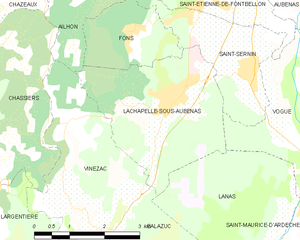
Lachapelle-sous-Aubenas est une commune française, située dans le département de l'Ardèche en région Auvergne-Rhône-Alpes. Les habitants sont les Chapelluds et Chapelludes.